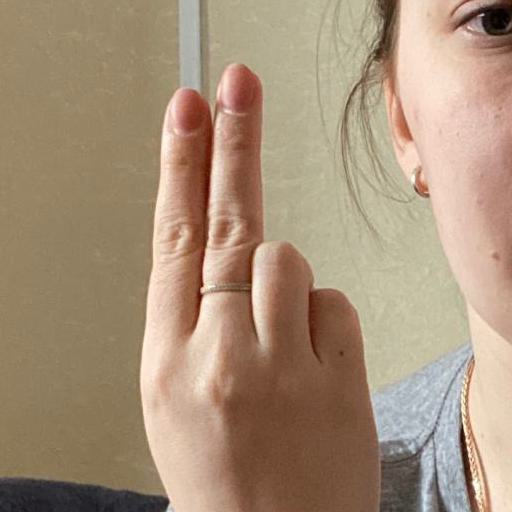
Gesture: two_up_inverted